Kragujevac massacre

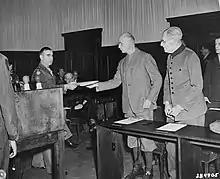
Wilhelm List is handed the indictment in the Hostages Trial, 12 May 1947

The 6th Company's disappearance caused unease in the German ranks. A reconnaissance flight was dispatched to locate it, to no avail. The occupational authorities were unaware of the 6th Company's fate until a German officer escaped and informed them of what had transpired. He reported that the German prisoners were being humanely treated, but when Böhme became aware of the situation, he decided that retaliation was needed. He ordered the III. Battalion of the 749th Infantry Regiment to burn down Gornji Milanovac and take hostages in order to expedite the recovery of the captured German troops.